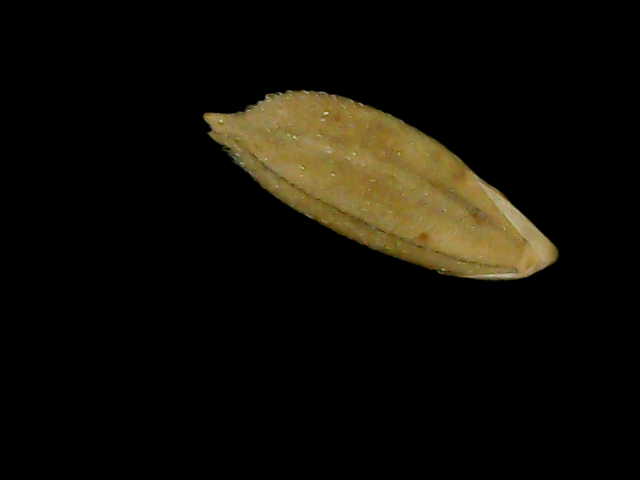
Rice variety: Bd76